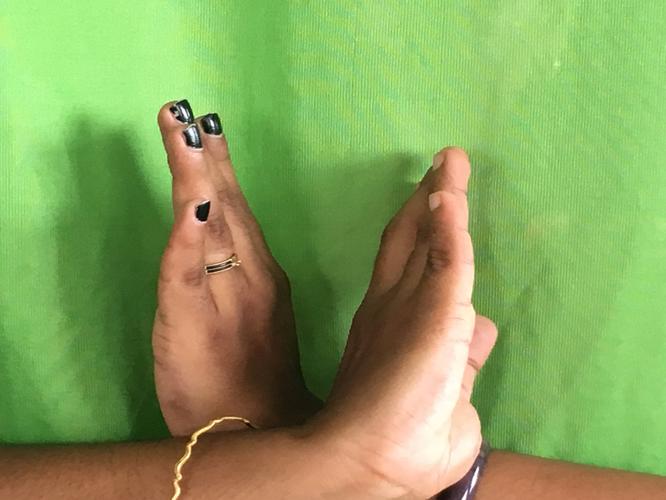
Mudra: Swastikam
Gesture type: double_hand